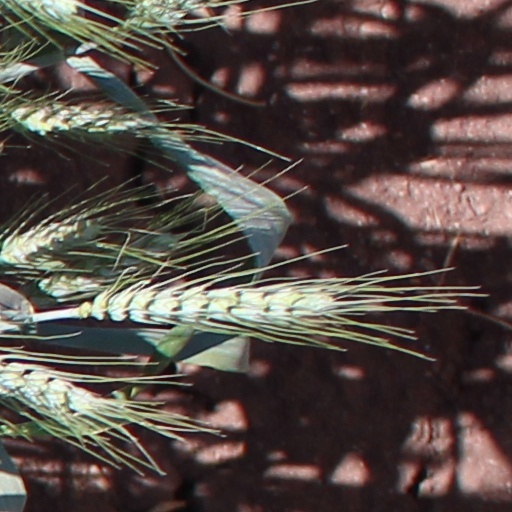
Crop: wheat